Instruction on transliteration of Belarusian geographical names with letters of Latin script

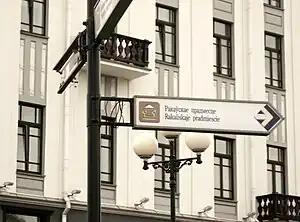
Signpost in Minsk done according to the Instruction on Transliteration

The Instruction on the Transliteration of Belarusian Geographical Names with Letters of the Latin Script was an official standard of the romanization of Belarusian geographical names.